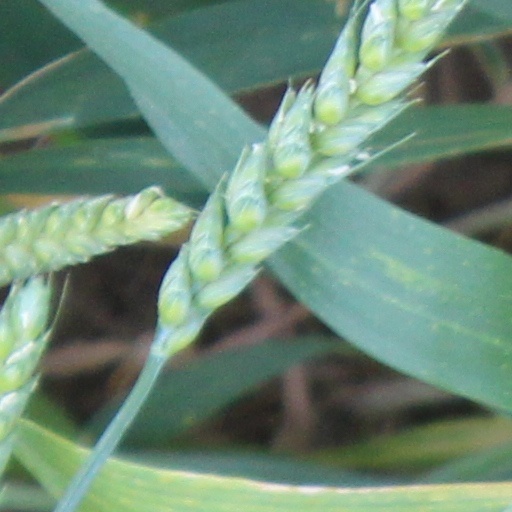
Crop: wheat